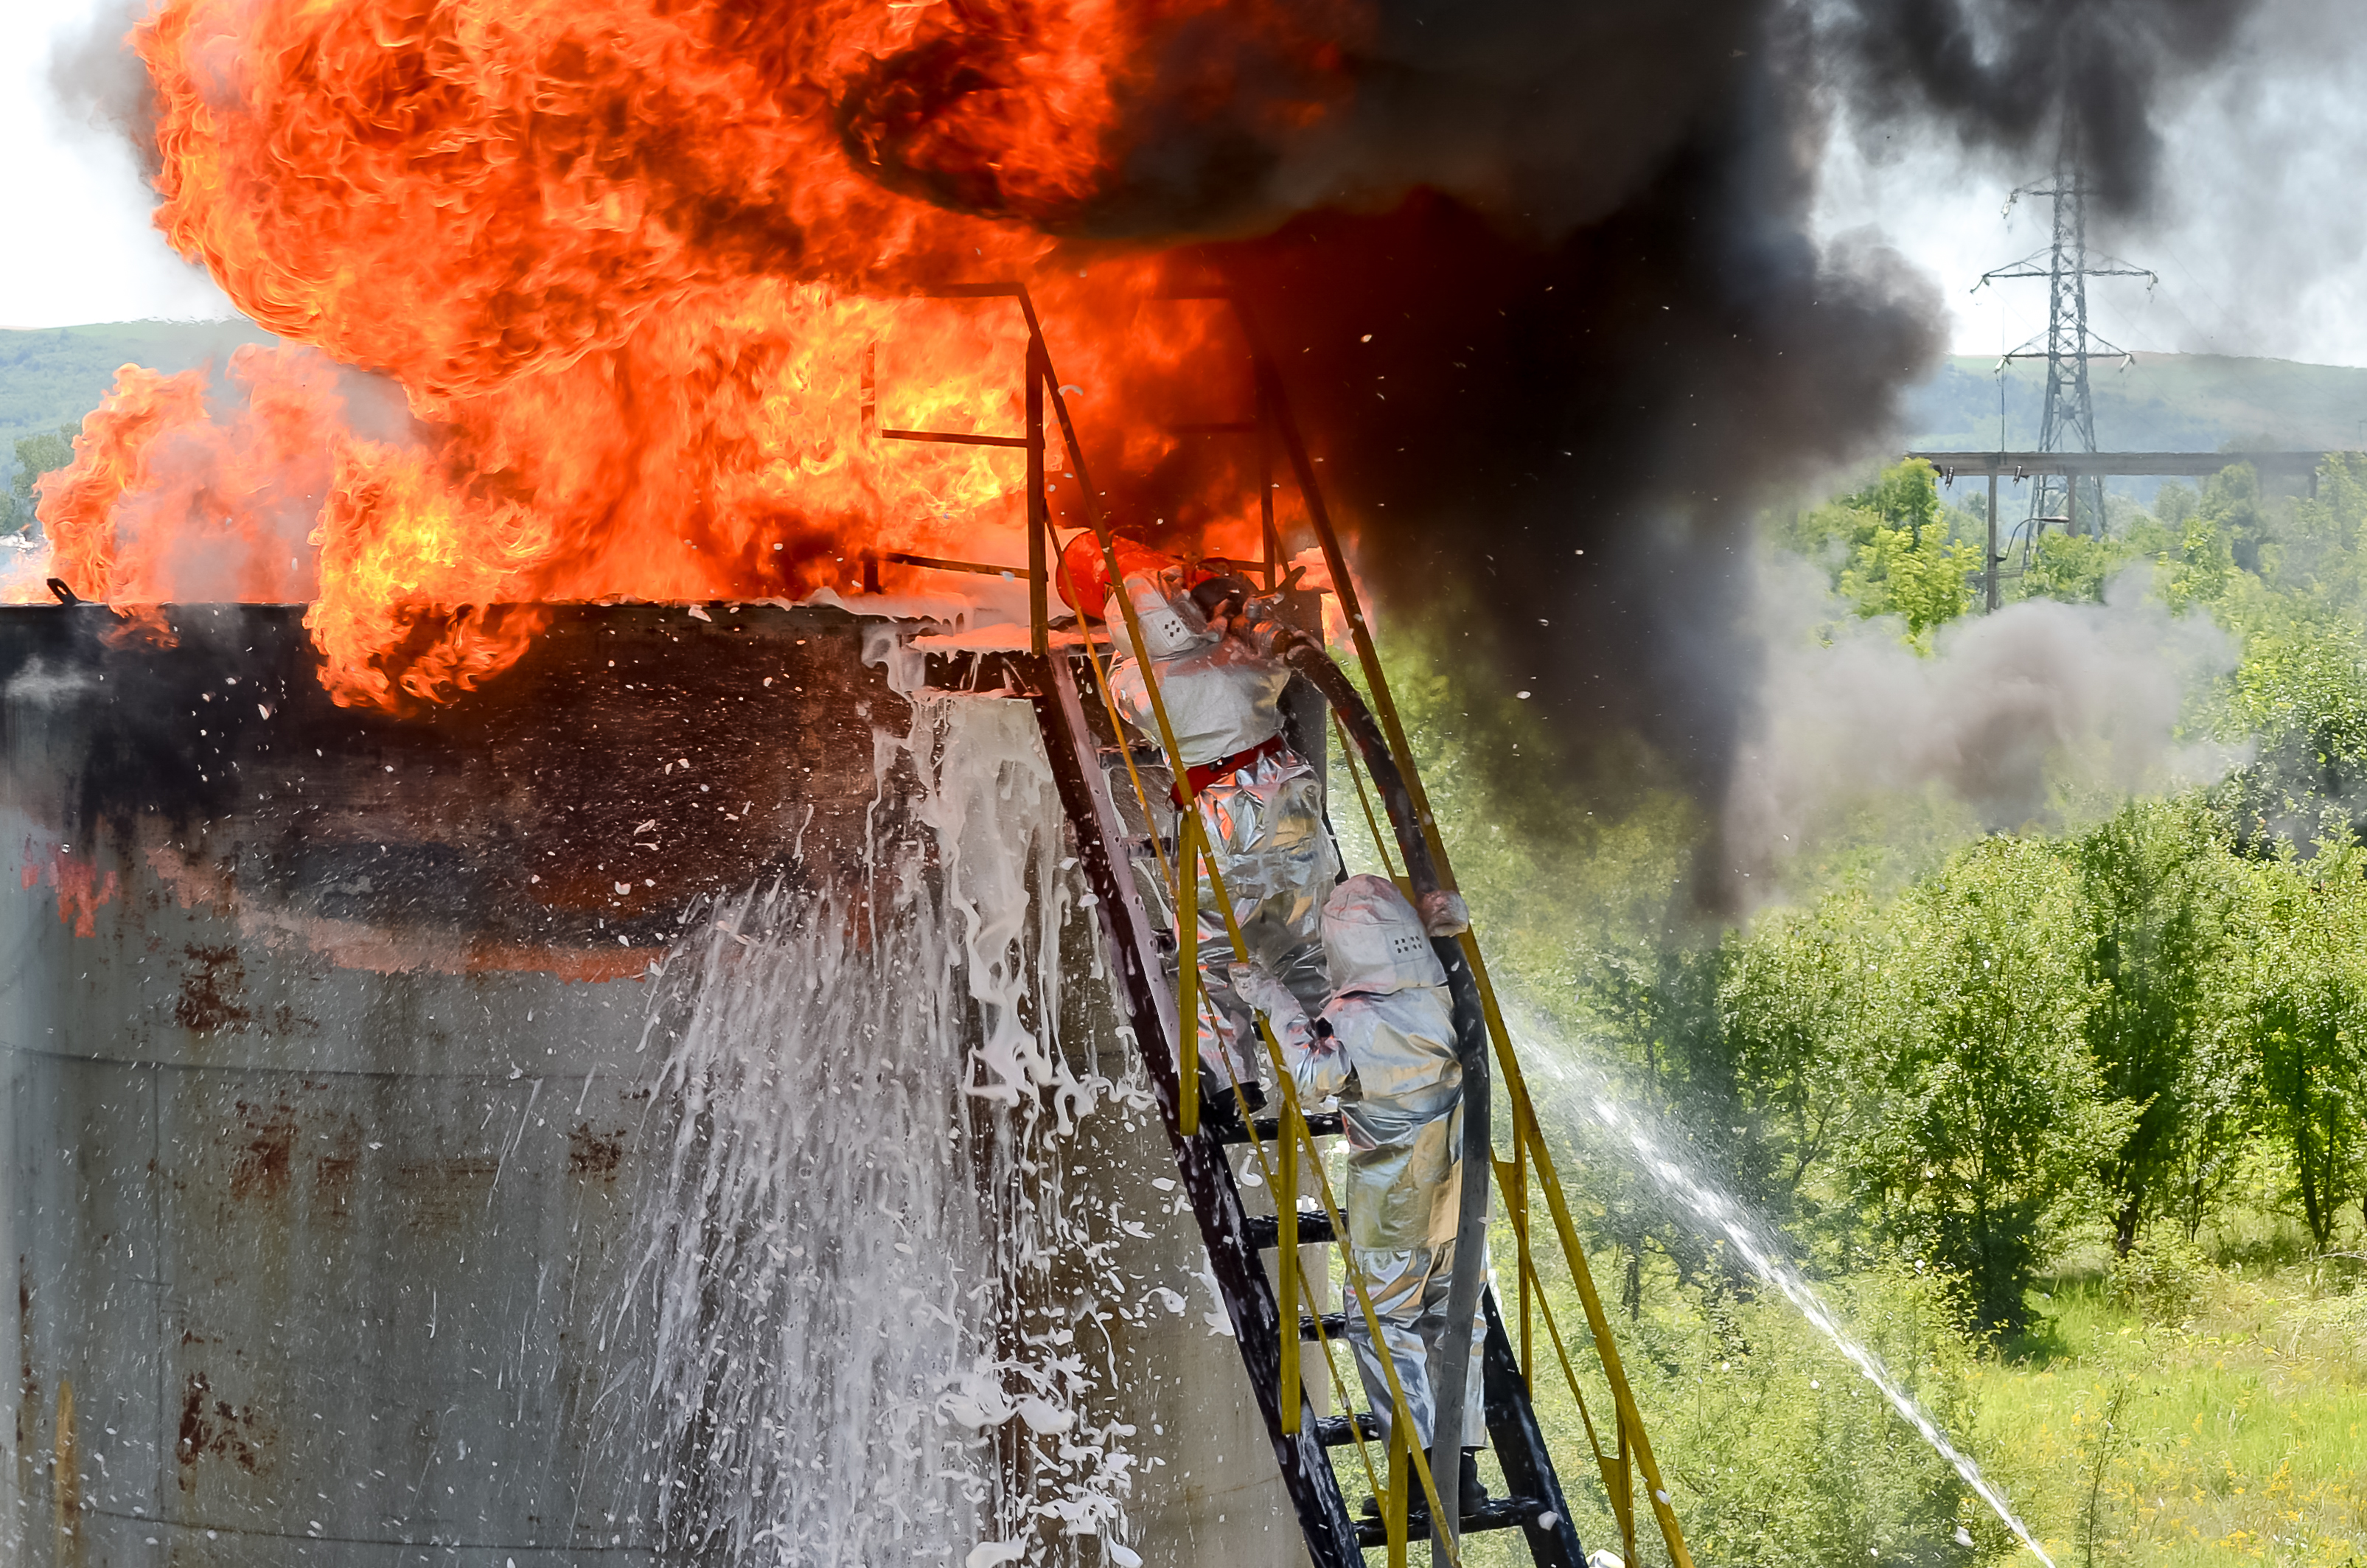
fire, firefighters, heroes, smoke, explosion, explosive material